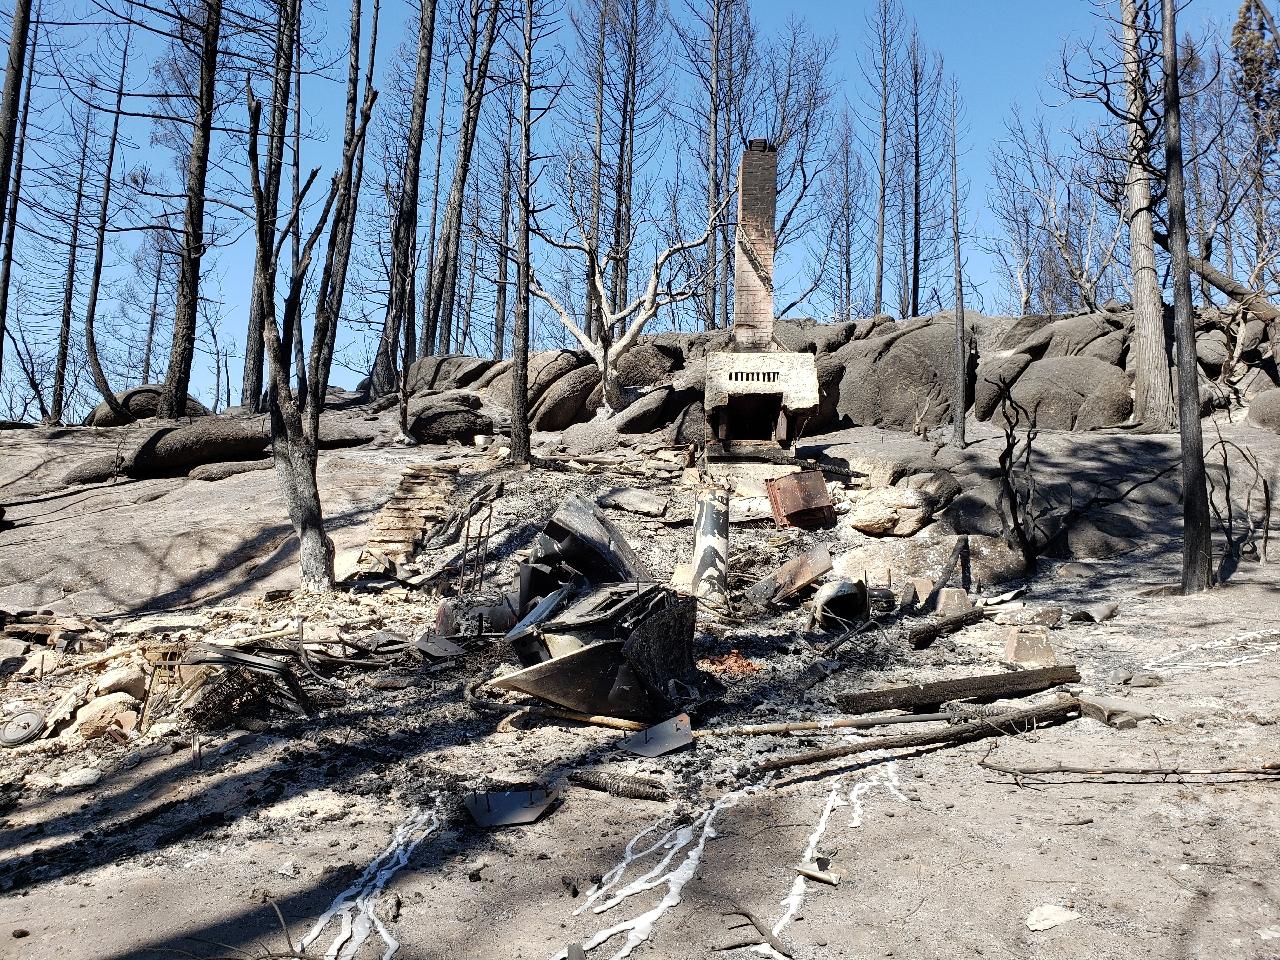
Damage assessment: destroyed